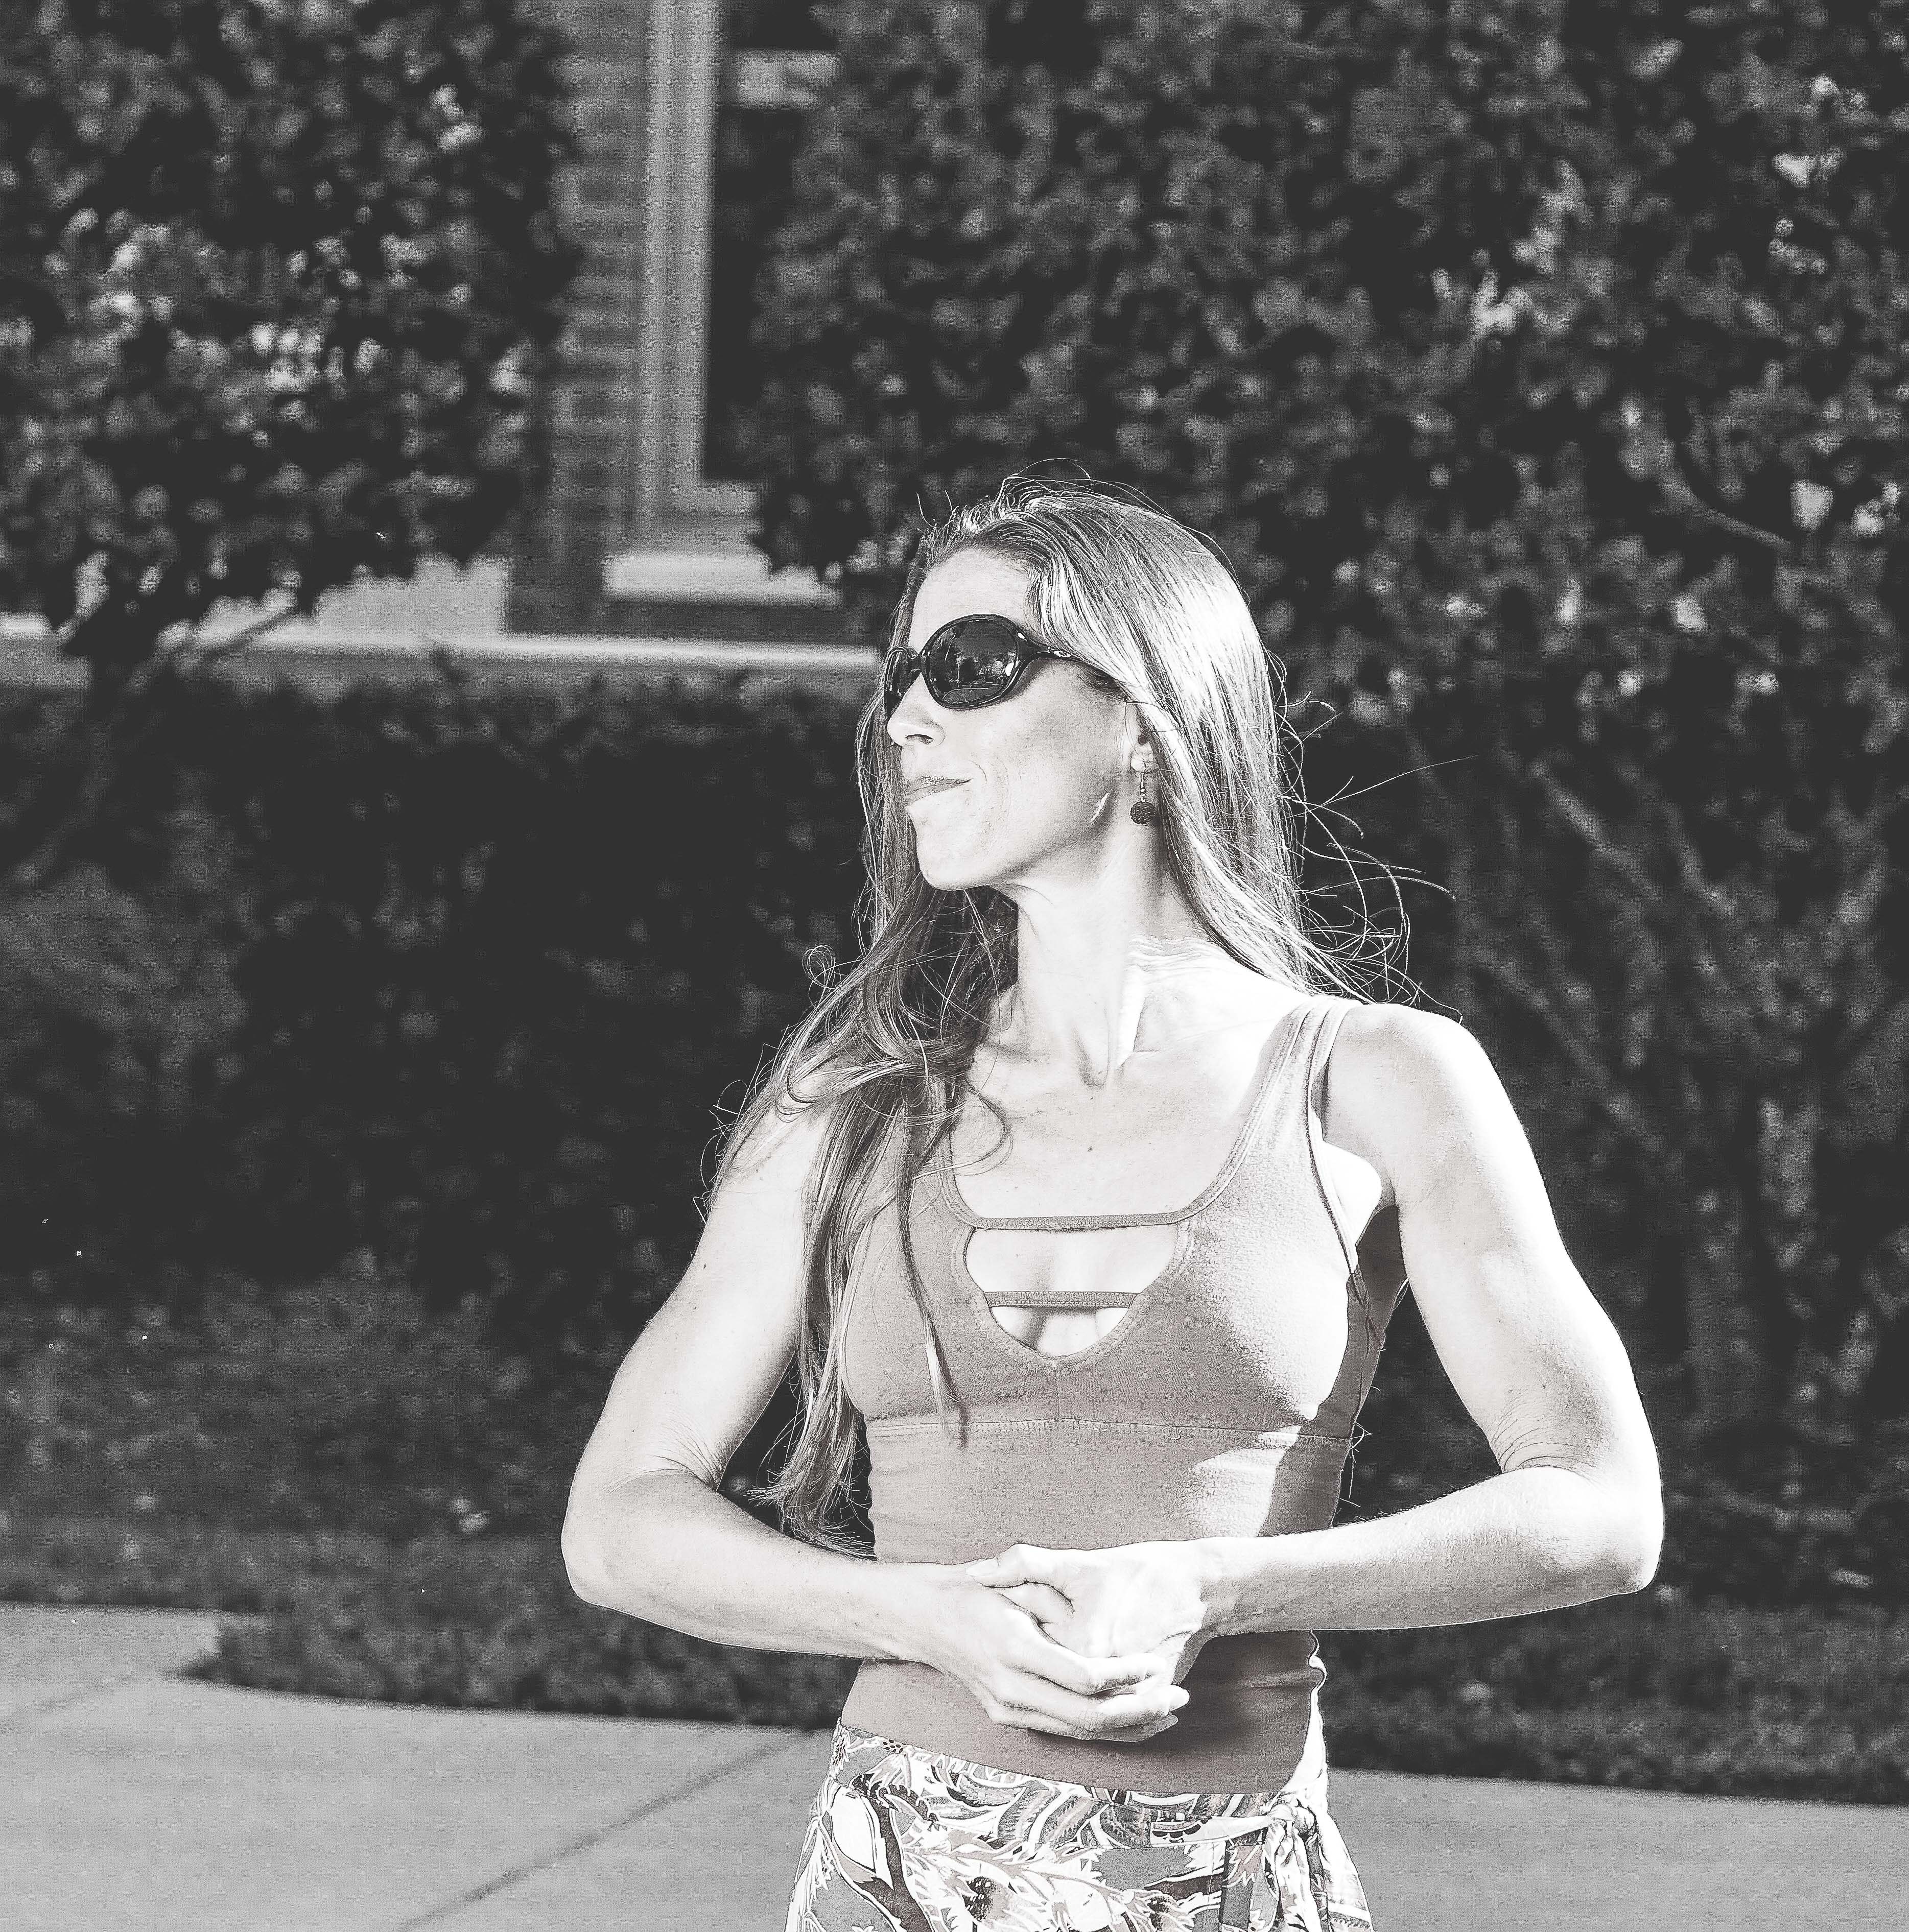
white, photograph, eyewear, black and white, sunglasses, blond, beauty, monochrome photography, snapshot, monochrome, photography, fashion, lip, glasses, photo shoot, street fashion, shoulder, dress, model, waist, muscle, style, vision care